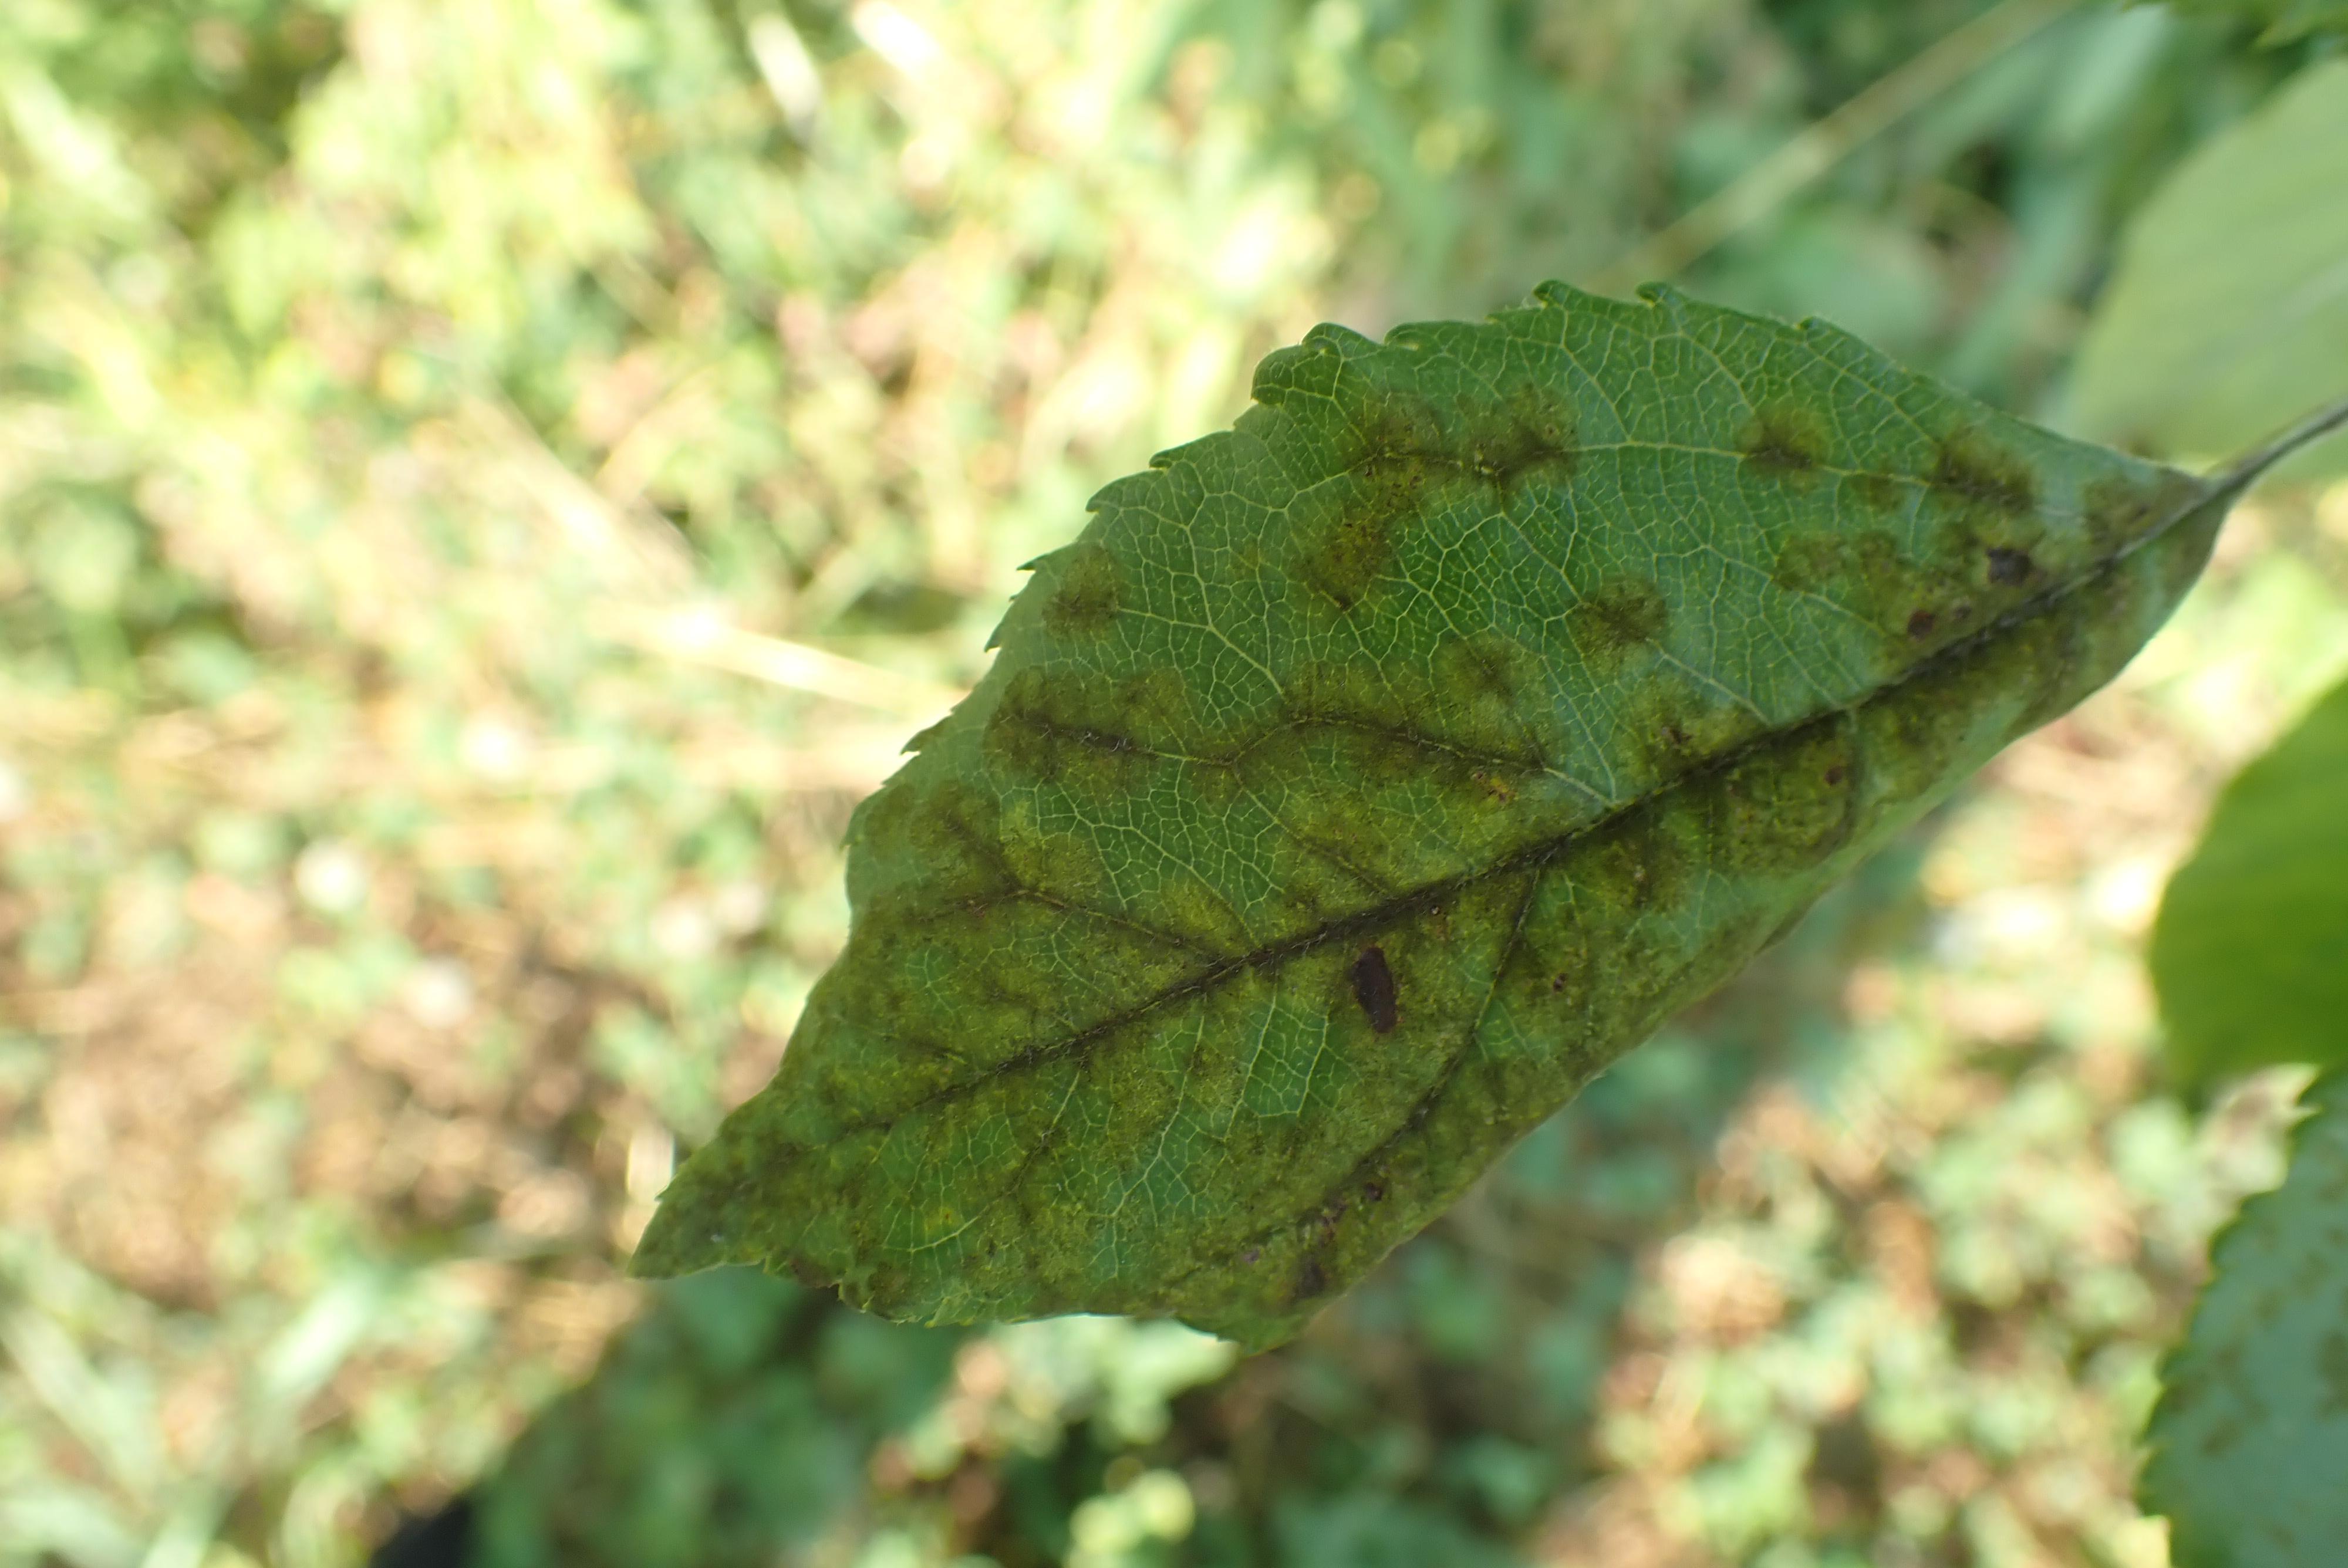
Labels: scab